Jim Henson

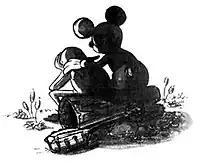

Henson continued creating children's television, such as "Fraggle Rock" and the animated "Muppet Babies". He also continued to address darker, more mature themes with the folklore and mythology-oriented show "The StoryTeller" (1988), which won an Emmy for Outstanding Children's Program. The next year, he returned to television with "The Jim Henson Hour", which mixed lighthearted Muppet fare with more risqué material. It was critically well-received and won him another Emmy for Outstanding Directing in a Variety or Music Program, but it was canceled after 12 episodes due to poor ratings. Henson blamed its failure on NBC's constant rescheduling.